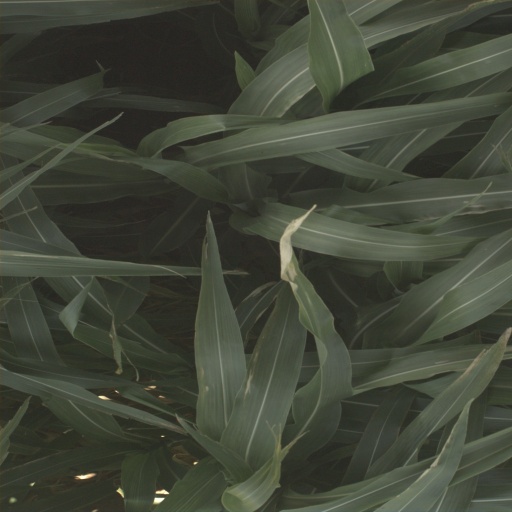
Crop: sorghum